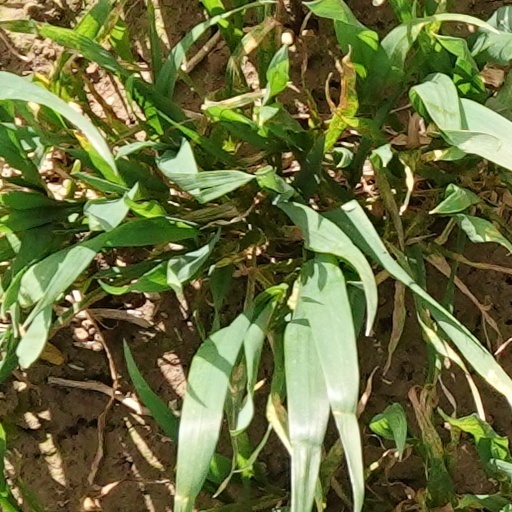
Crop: wheat